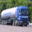
Label: truck